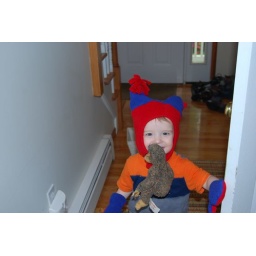
Nathan, winter hat on head, precious monkey in mouth